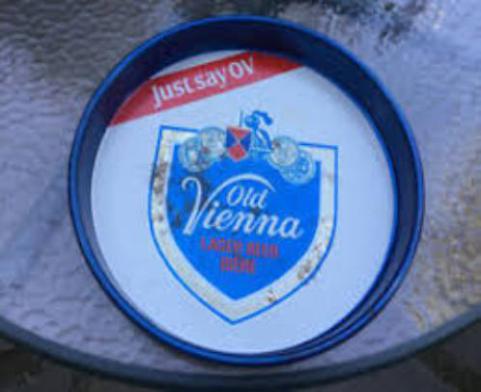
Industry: Others